Obsessed (Mariah Carey song)

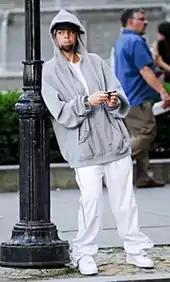
Carey is shown as the stalker waiting for the "real Carey" across the street. The inclusion of the stalker, as well as his attire, led to media uproar regarding the song's subject.

The video begins with Carey at a photoshoot in a private room at the Plaza Hotel, speaking the line, "And I was like, why are you so obsessed with me?" Next, a Rolls-Royce Phantom is shown pulling up to the hotel, with Carey stepping out of the vehicle. As she gets out of the car, Carey dressed as a bellhop, assists her to the ramp where she is walking and greeting fans. The next scene finds Carey walking into the hotel, and waving to everyone, with the camera zooming to the bellhop's face to reveal him intently staring at her. As the first verse begins, Carey is shown at the photo-shoot in the hotel, with a cameo by Patrick Demarchelier as the photographer. The bellhop, now dressed in a gray hoodie and sweatpants, is shown holding a hair-blower at Carey, apparently assisting with the shoot. As the shoot continues, scenes of the bellhop are shown in his room, where he has dolls of Carey on the wall, as well as quilts with the cover of her 2005 album, "The Emancipation of Mimi".